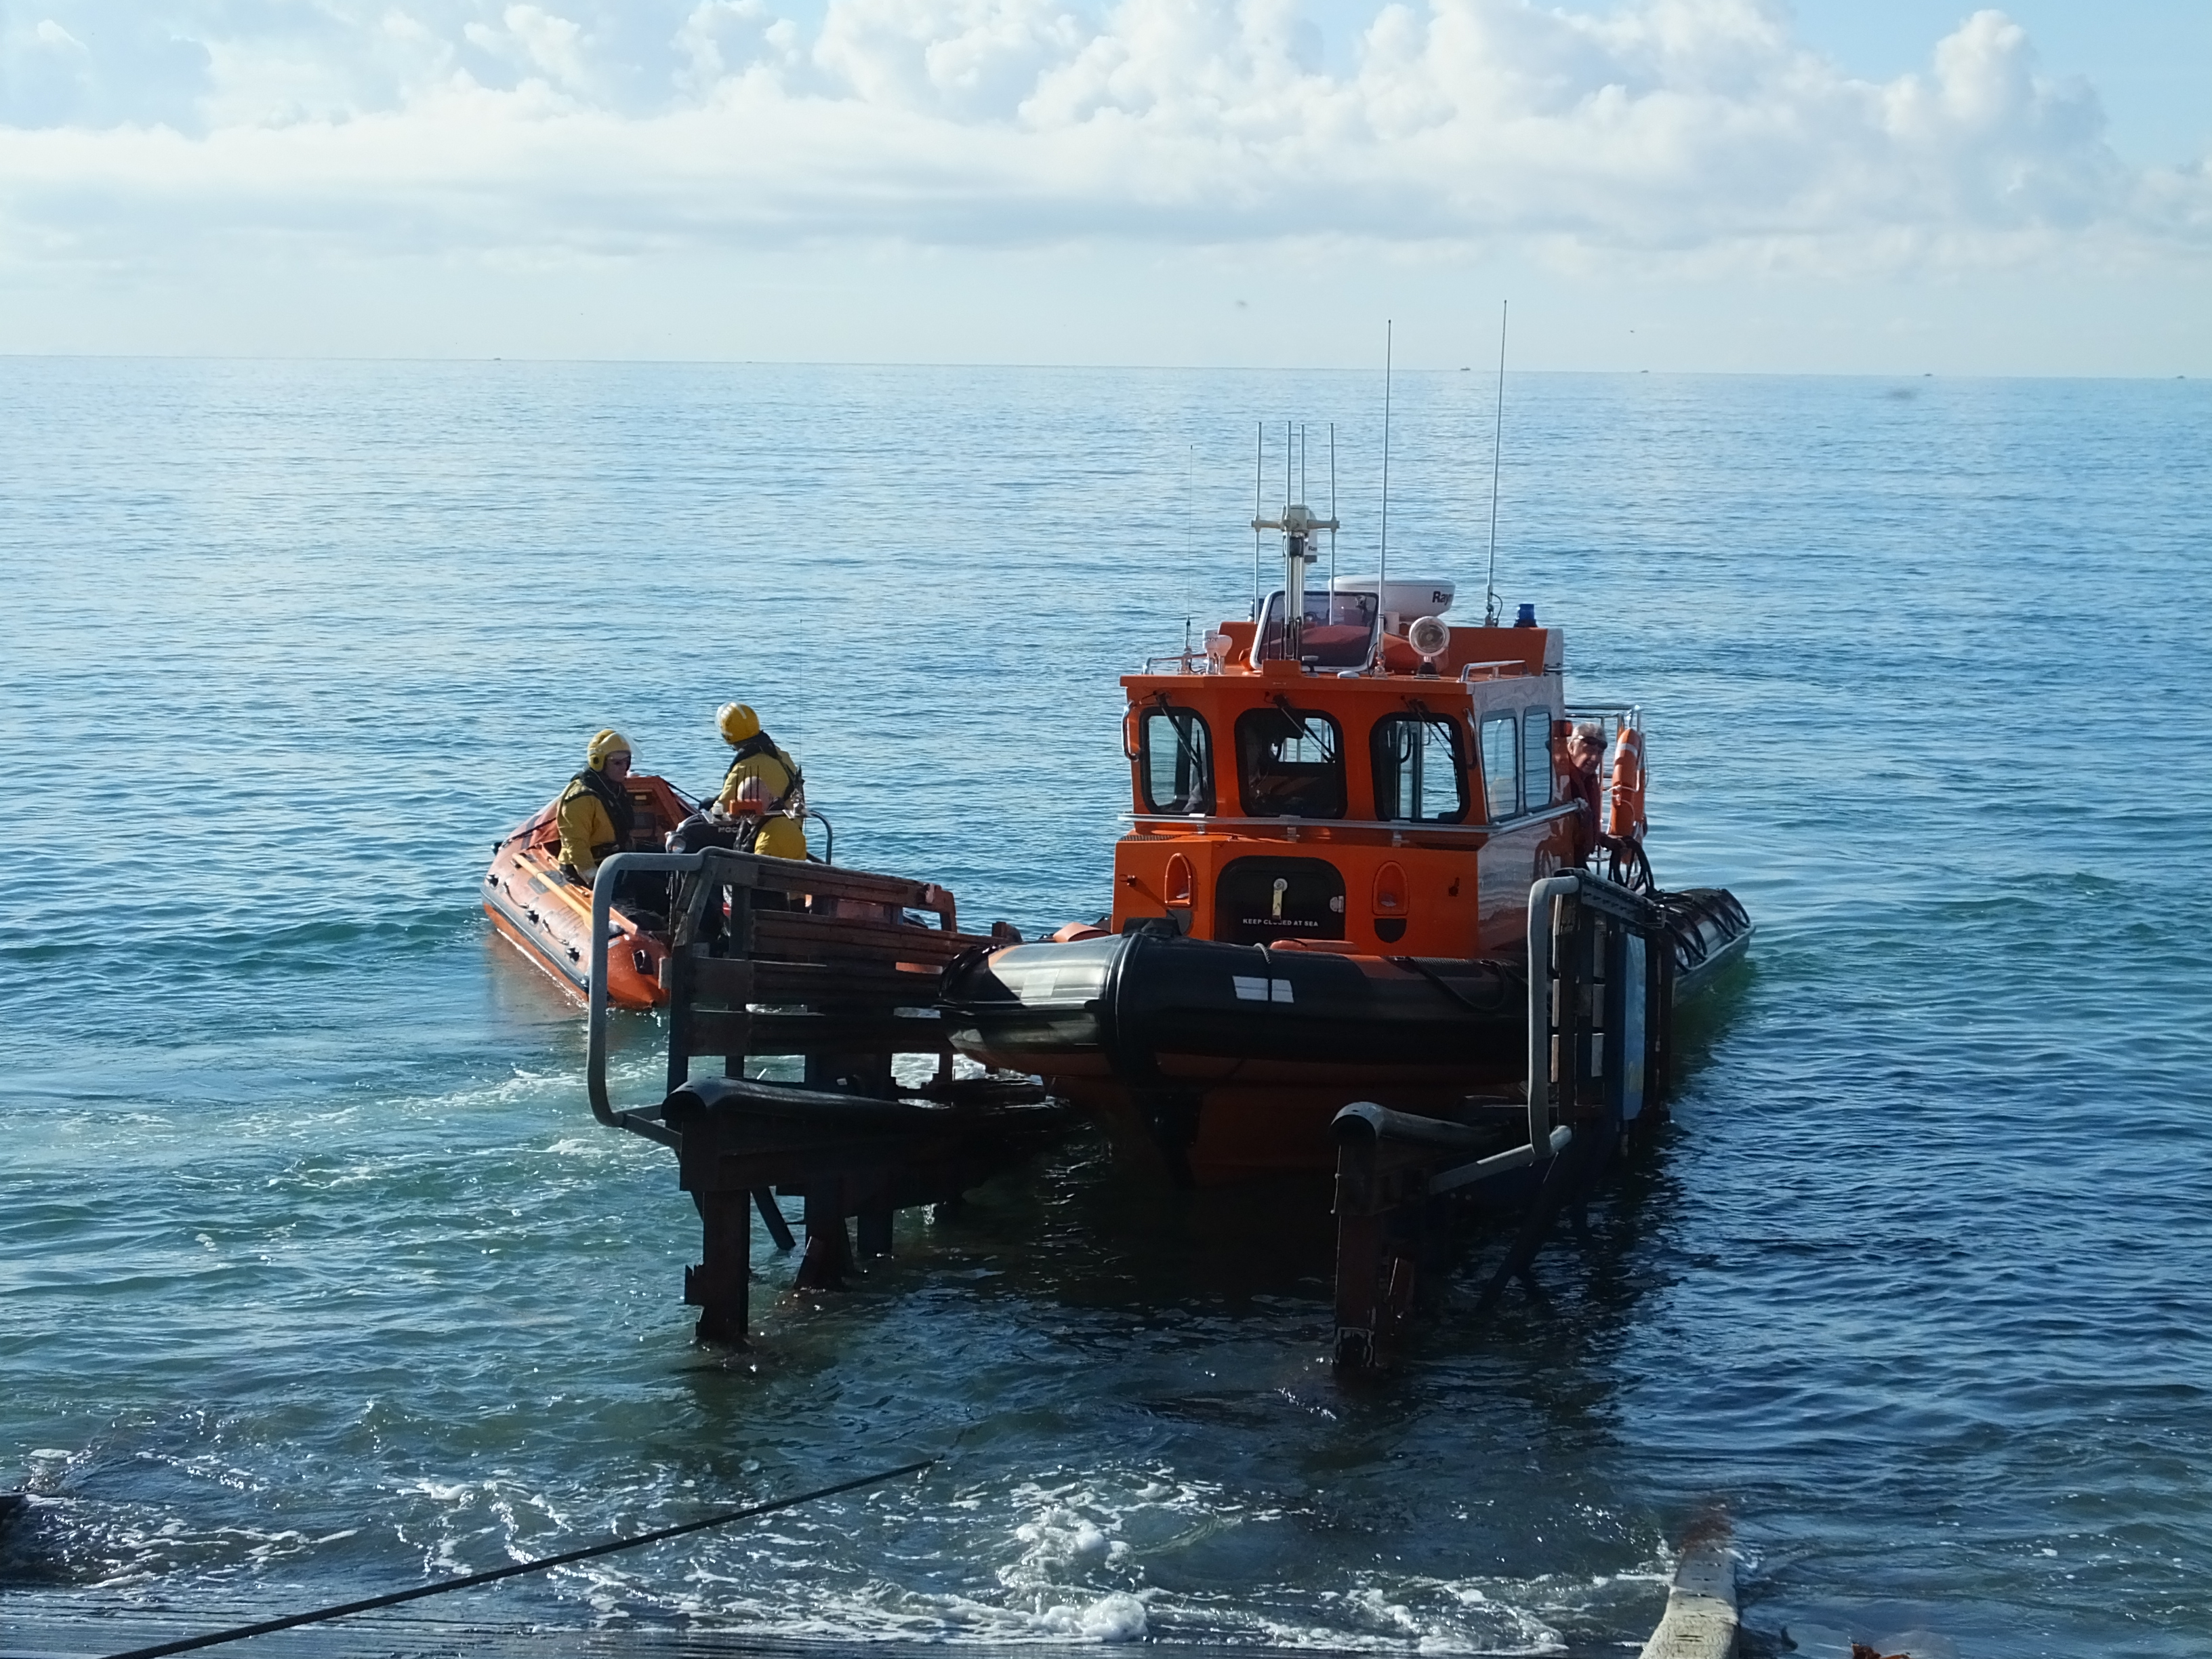
lifeboat, independent, iow, isle of wight, freshwater, bay, water transportation, sea, water, boat, tugboat, watercraft, fishing vessel, ocean, ship, ferry, channel